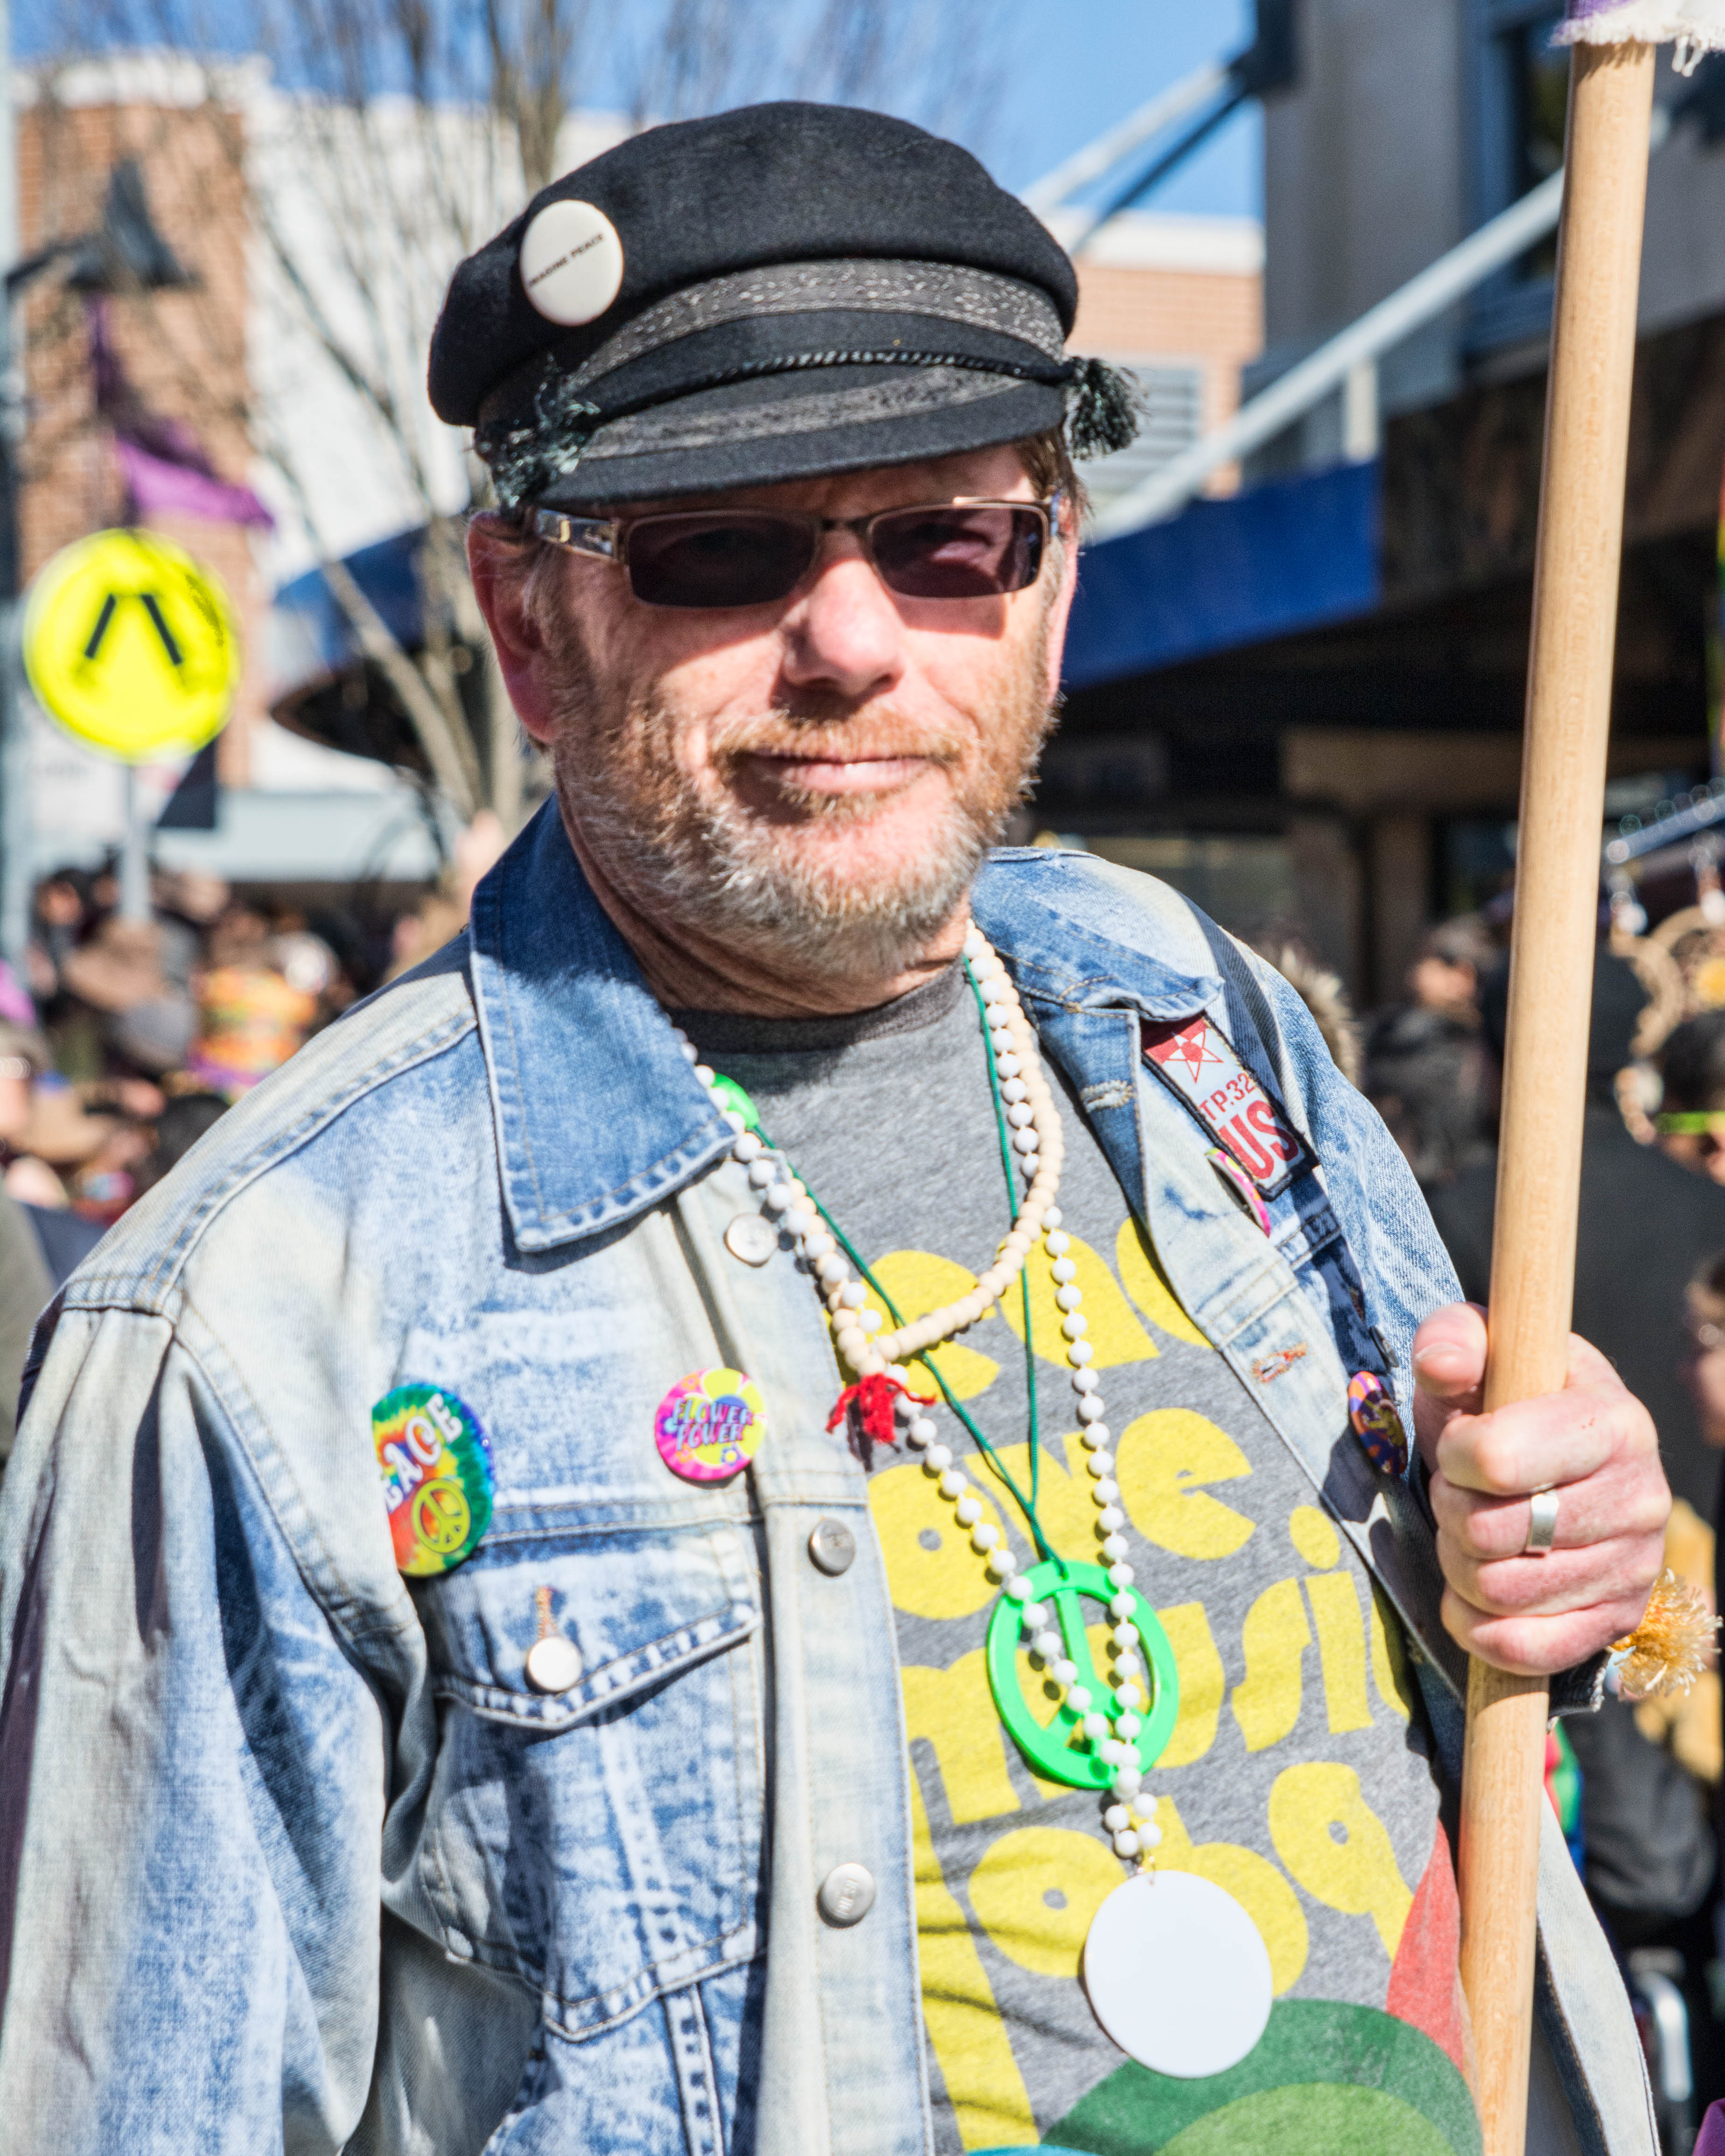
person, people, spring, parade, festival, katoomba, winterfestival, katoombawinterfestival